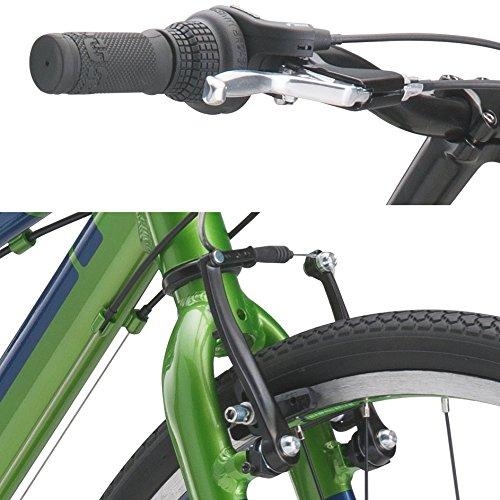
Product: Diamondback Bicycles Insight 24 Youth Fitness Hybrid 24" Wheel, Green
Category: Sports & Outdoors | Outdoor Recreation | Cycling | Kids' Bikes & Accessories | Kids' Bikes
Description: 24 inch youth sized wheels.
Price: $201.25
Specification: Shipping Weight: 32.8 pounds (View shipping rates and policies)|ASIN: B07346ZS6F|Item model number: 02-0910490|    #178    in Kids' Bicycles